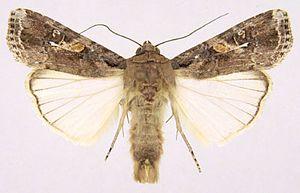
Spodoptera frugiperda est une espèce de lépidoptères de la famille des Noctuidae. Originaire du continent américain, l'espèce s'est implantée sur le continent africain depuis 2016. La chenille, polyphyllophage, est connue pour ses dégâts sur diverses cultures, notamment le maïs, le mil et le sorgho ainsi que sur les cotonniers, posant de grandes difficultés en exploitation.